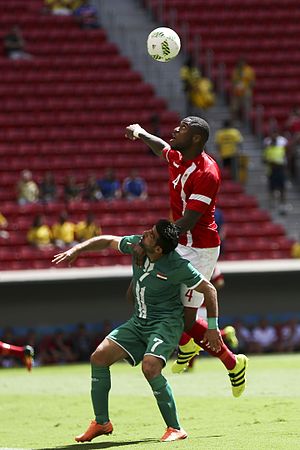
Eddi Gomes
Edigeison "Eddi" Gomes D'Almeida er en bissau-guineansk professionel fodboldspiller, der spiller for islandske Fimleikafélag Hafnarfjarðar, hvortil han er udlånt fra den kinesiske klub Henan Jianye FC. Hertil kom han fra Esbjerg fB. Han har dansk, bissau-guineansk og portugisisk statsborgerskab og har spillet på Danmarks OL-landshold og Guinea-Bissaus A-landshold.